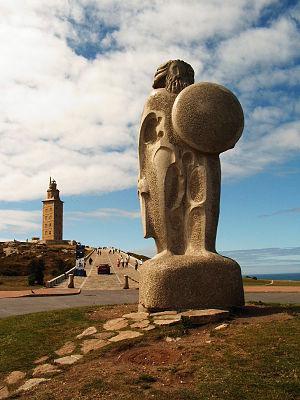
Miña terra galega est une chanson du groupe Siniestro Total, enregistrée et publiée en 1984. Le titre est en galicien et le texte en castillan. C'est une version reprise de la chanson Sweet Home Alabama du groupe Lynyrd Skynyrd, l'un des groupes favoris des musiciens de Siniestro Total. Le texte a été écrit par Julián Hernández, alors qu'il était le batteur du groupe. Comme le reste de l'album Menos mal que nos queda Portugal c'est une production de Paco Trinidad enregistré aux studios Trak de Madrid en septembre 1984. Les arrangements sont de Hernandez lui-même, de Miguel Costas et Alberto Torrado, autres membres du groupe. «Miña terra galega» est une des chansons des plus connues du groupe et, selon Julián Hernández, l'une de leurs chansons de plus grande influence, souvent ressentie comme un hymne.